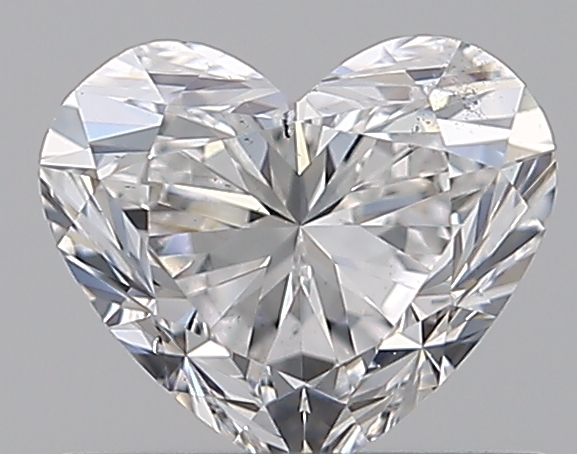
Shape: heart
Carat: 0.7
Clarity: SI1
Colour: E
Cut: EX
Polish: EX
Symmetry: EX
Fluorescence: N
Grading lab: GIA
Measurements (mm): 5.24 x 6.14 x 3.68